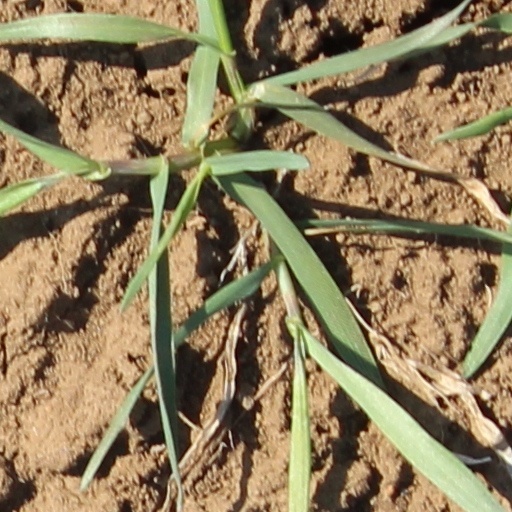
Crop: wheat